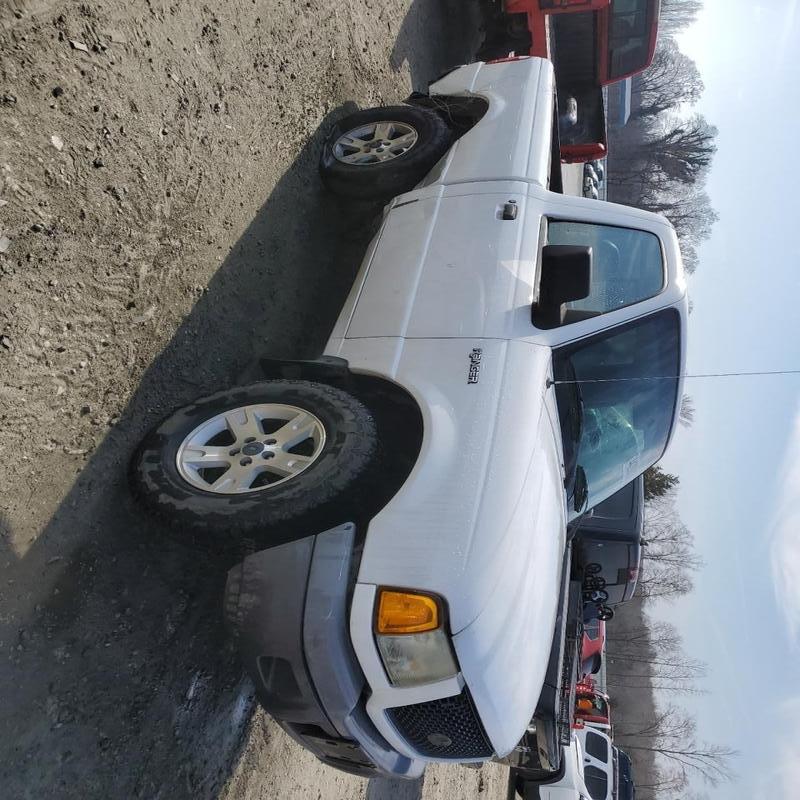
Aucun dommage détecté.
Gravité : aucun